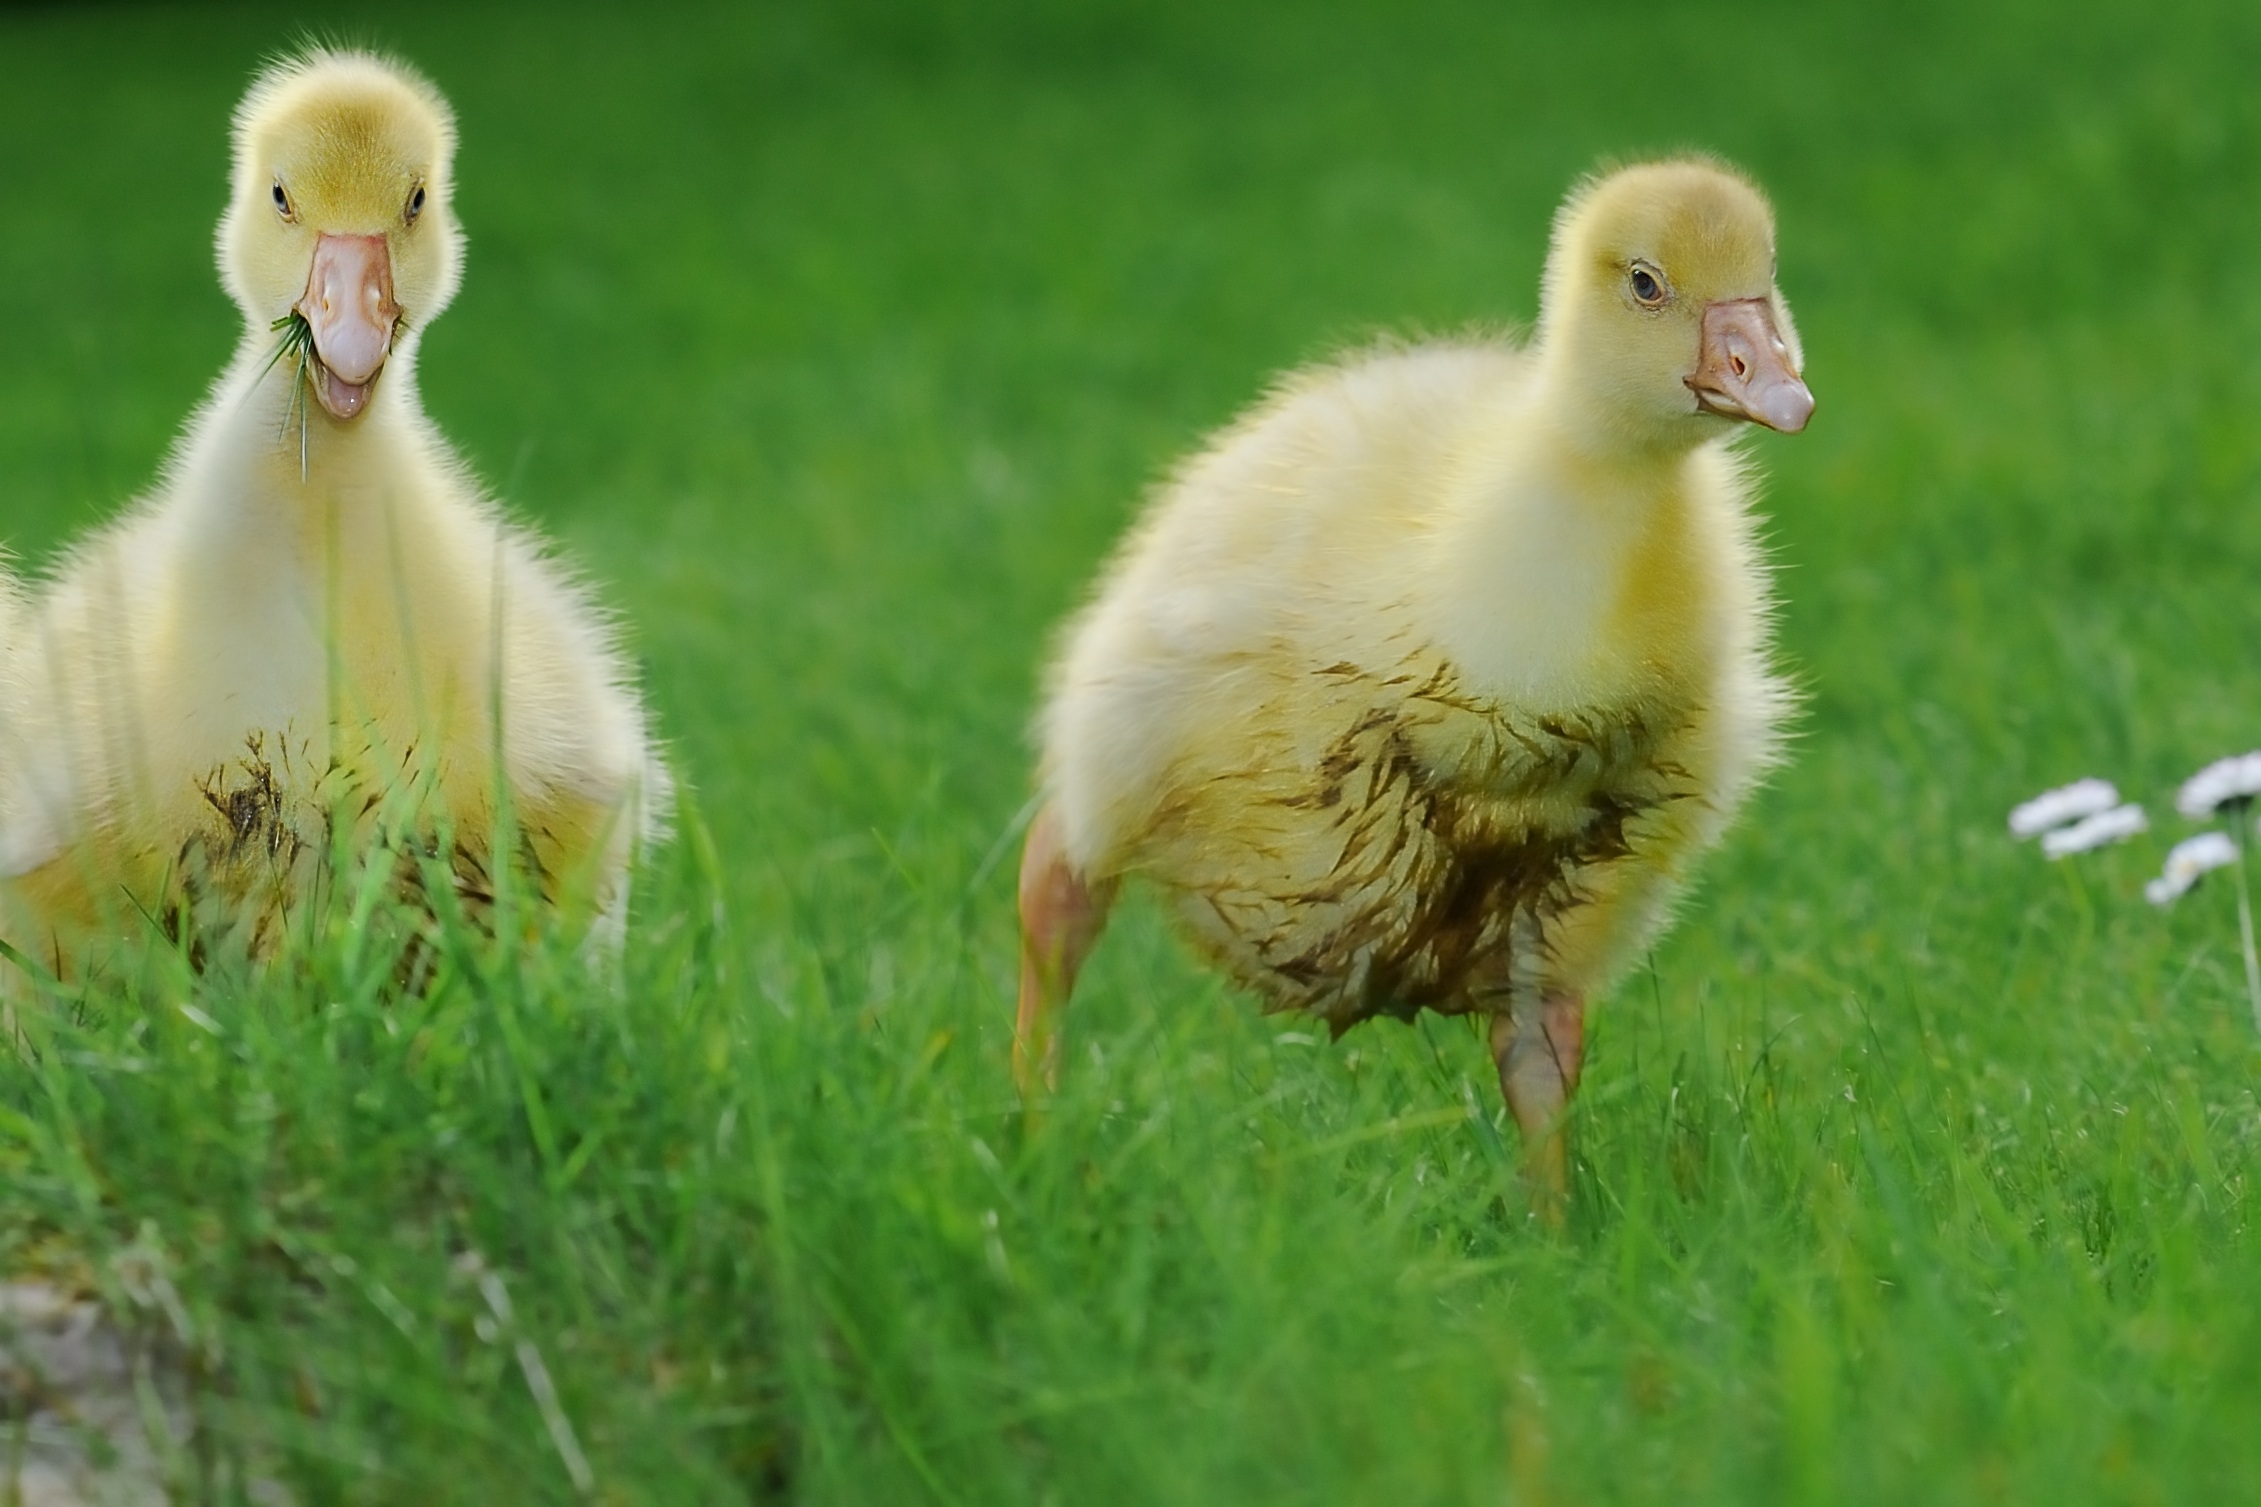
nature, bird, meadow, prairie, sweet, animal, cute, wildlife, spring, green, beak, yellow, close, feather, fowl, fauna, plumage, poultry, cheerful, face, happy, duck, goose, vertebrate, funny, easter, bill, waterfowl, chicks, luck, water bird, country life, gander, goslings, geese head, goose in happiness, goose in motion, goose beak, golden goose, whole goose, easter theme, easter greeting, ducks geese and swans, curls goose